Sobrado, A Pobra de Trives

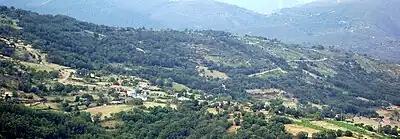
Panorimical view of the parish Sobrado de Trives

Sobrado (San Salvador) is a parish in A Pobra de Trives municipality, Ourense province, Galicia region of north-west Spain. It lies towards the north-east of the province.